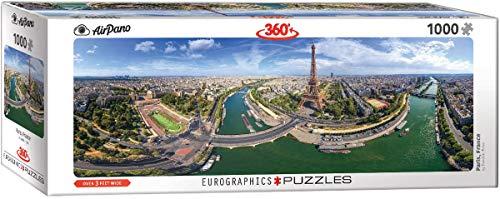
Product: EuroGraphics (EURHR Paris France 1000Piece Puzzle (Panorama) 1000Piece Jigsaw Puzzle
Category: Toys & Games | Puzzles | Jigsaw Puzzles
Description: Great Condition.
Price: $17.26
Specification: ProductDimensions:14x3.5x5inches|ItemWeight:1.37pounds|ShippingWeight:1.37pounds(Viewshippingratesandpolicies)|DomesticShipping:ItemcanbeshippedwithinU.S.|InternationalShipping:ThisitemcanbeshippedtoselectcountriesoutsideoftheU.S.LearnMore|ASIN:B078J42HSY|Itemmodelnumber:6010-5373|Manufacturerrecommendedage:9yearsandup